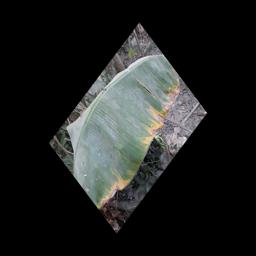
Label: POTASSIUM DEFICIENCY